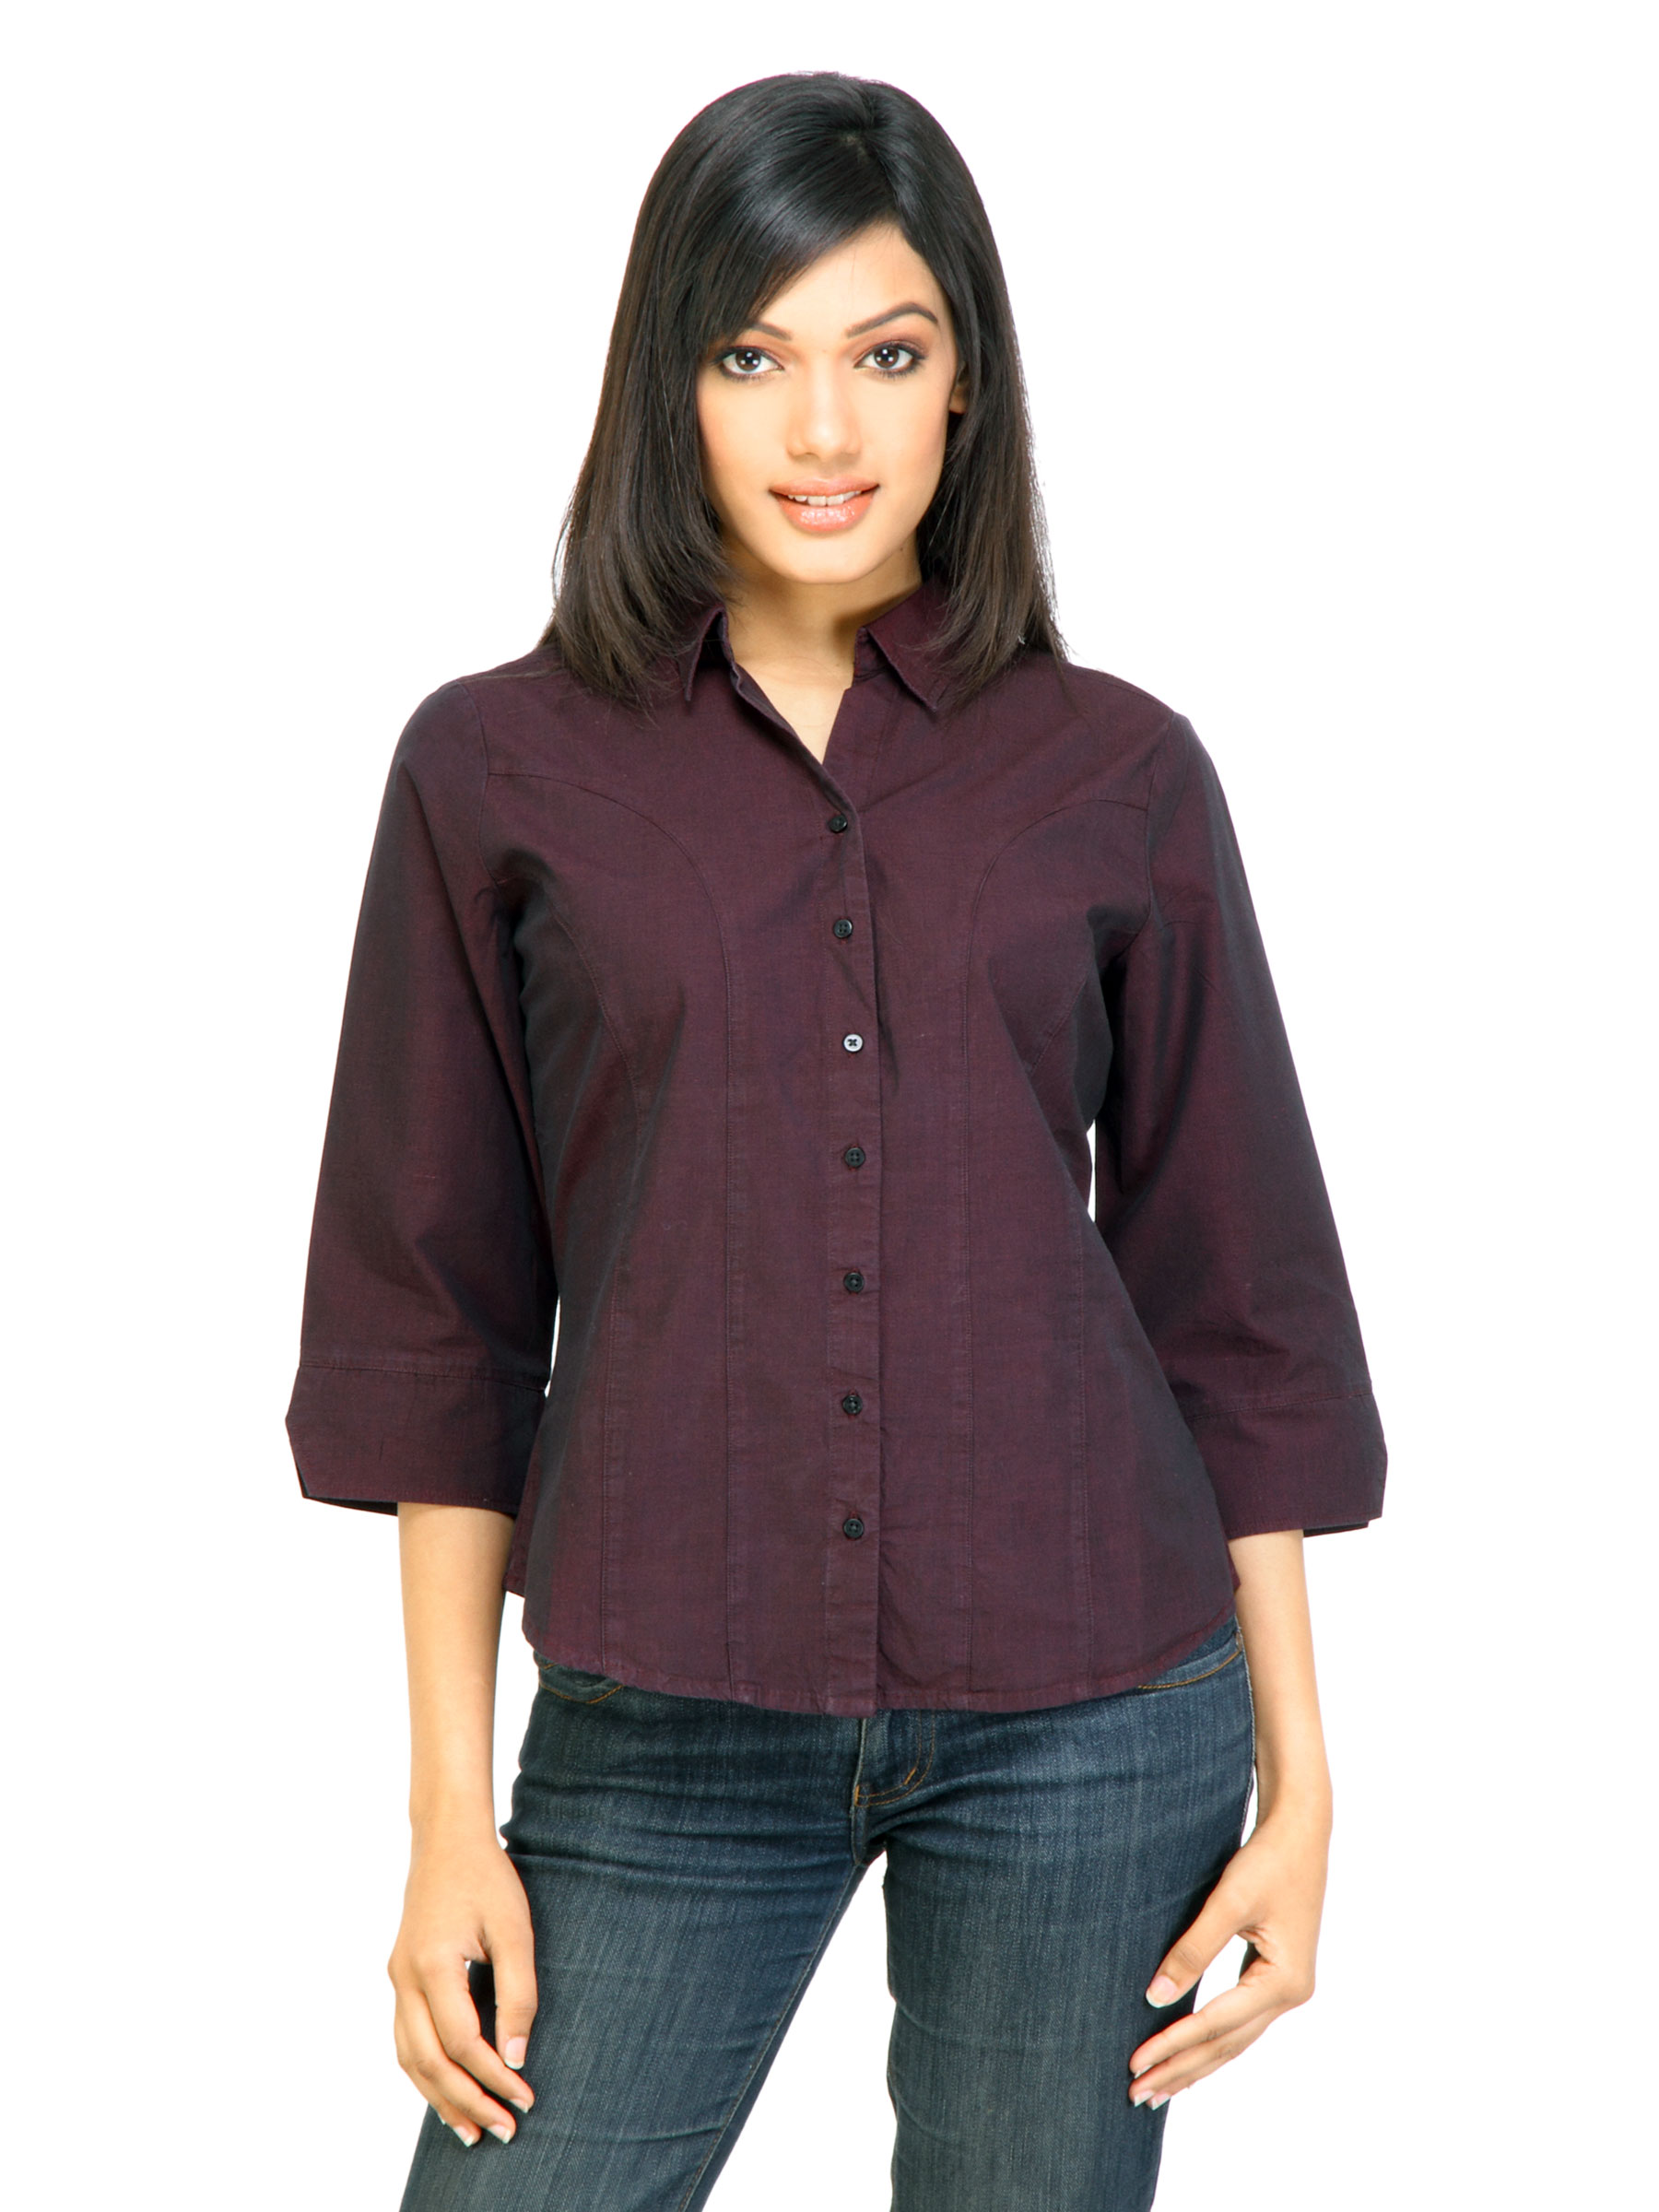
Scullers For Her Women Casual Shirt Maroon Shirts
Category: Apparel / Topwear / Shirts
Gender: Women
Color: Maroon
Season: Fall 2011
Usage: Casual